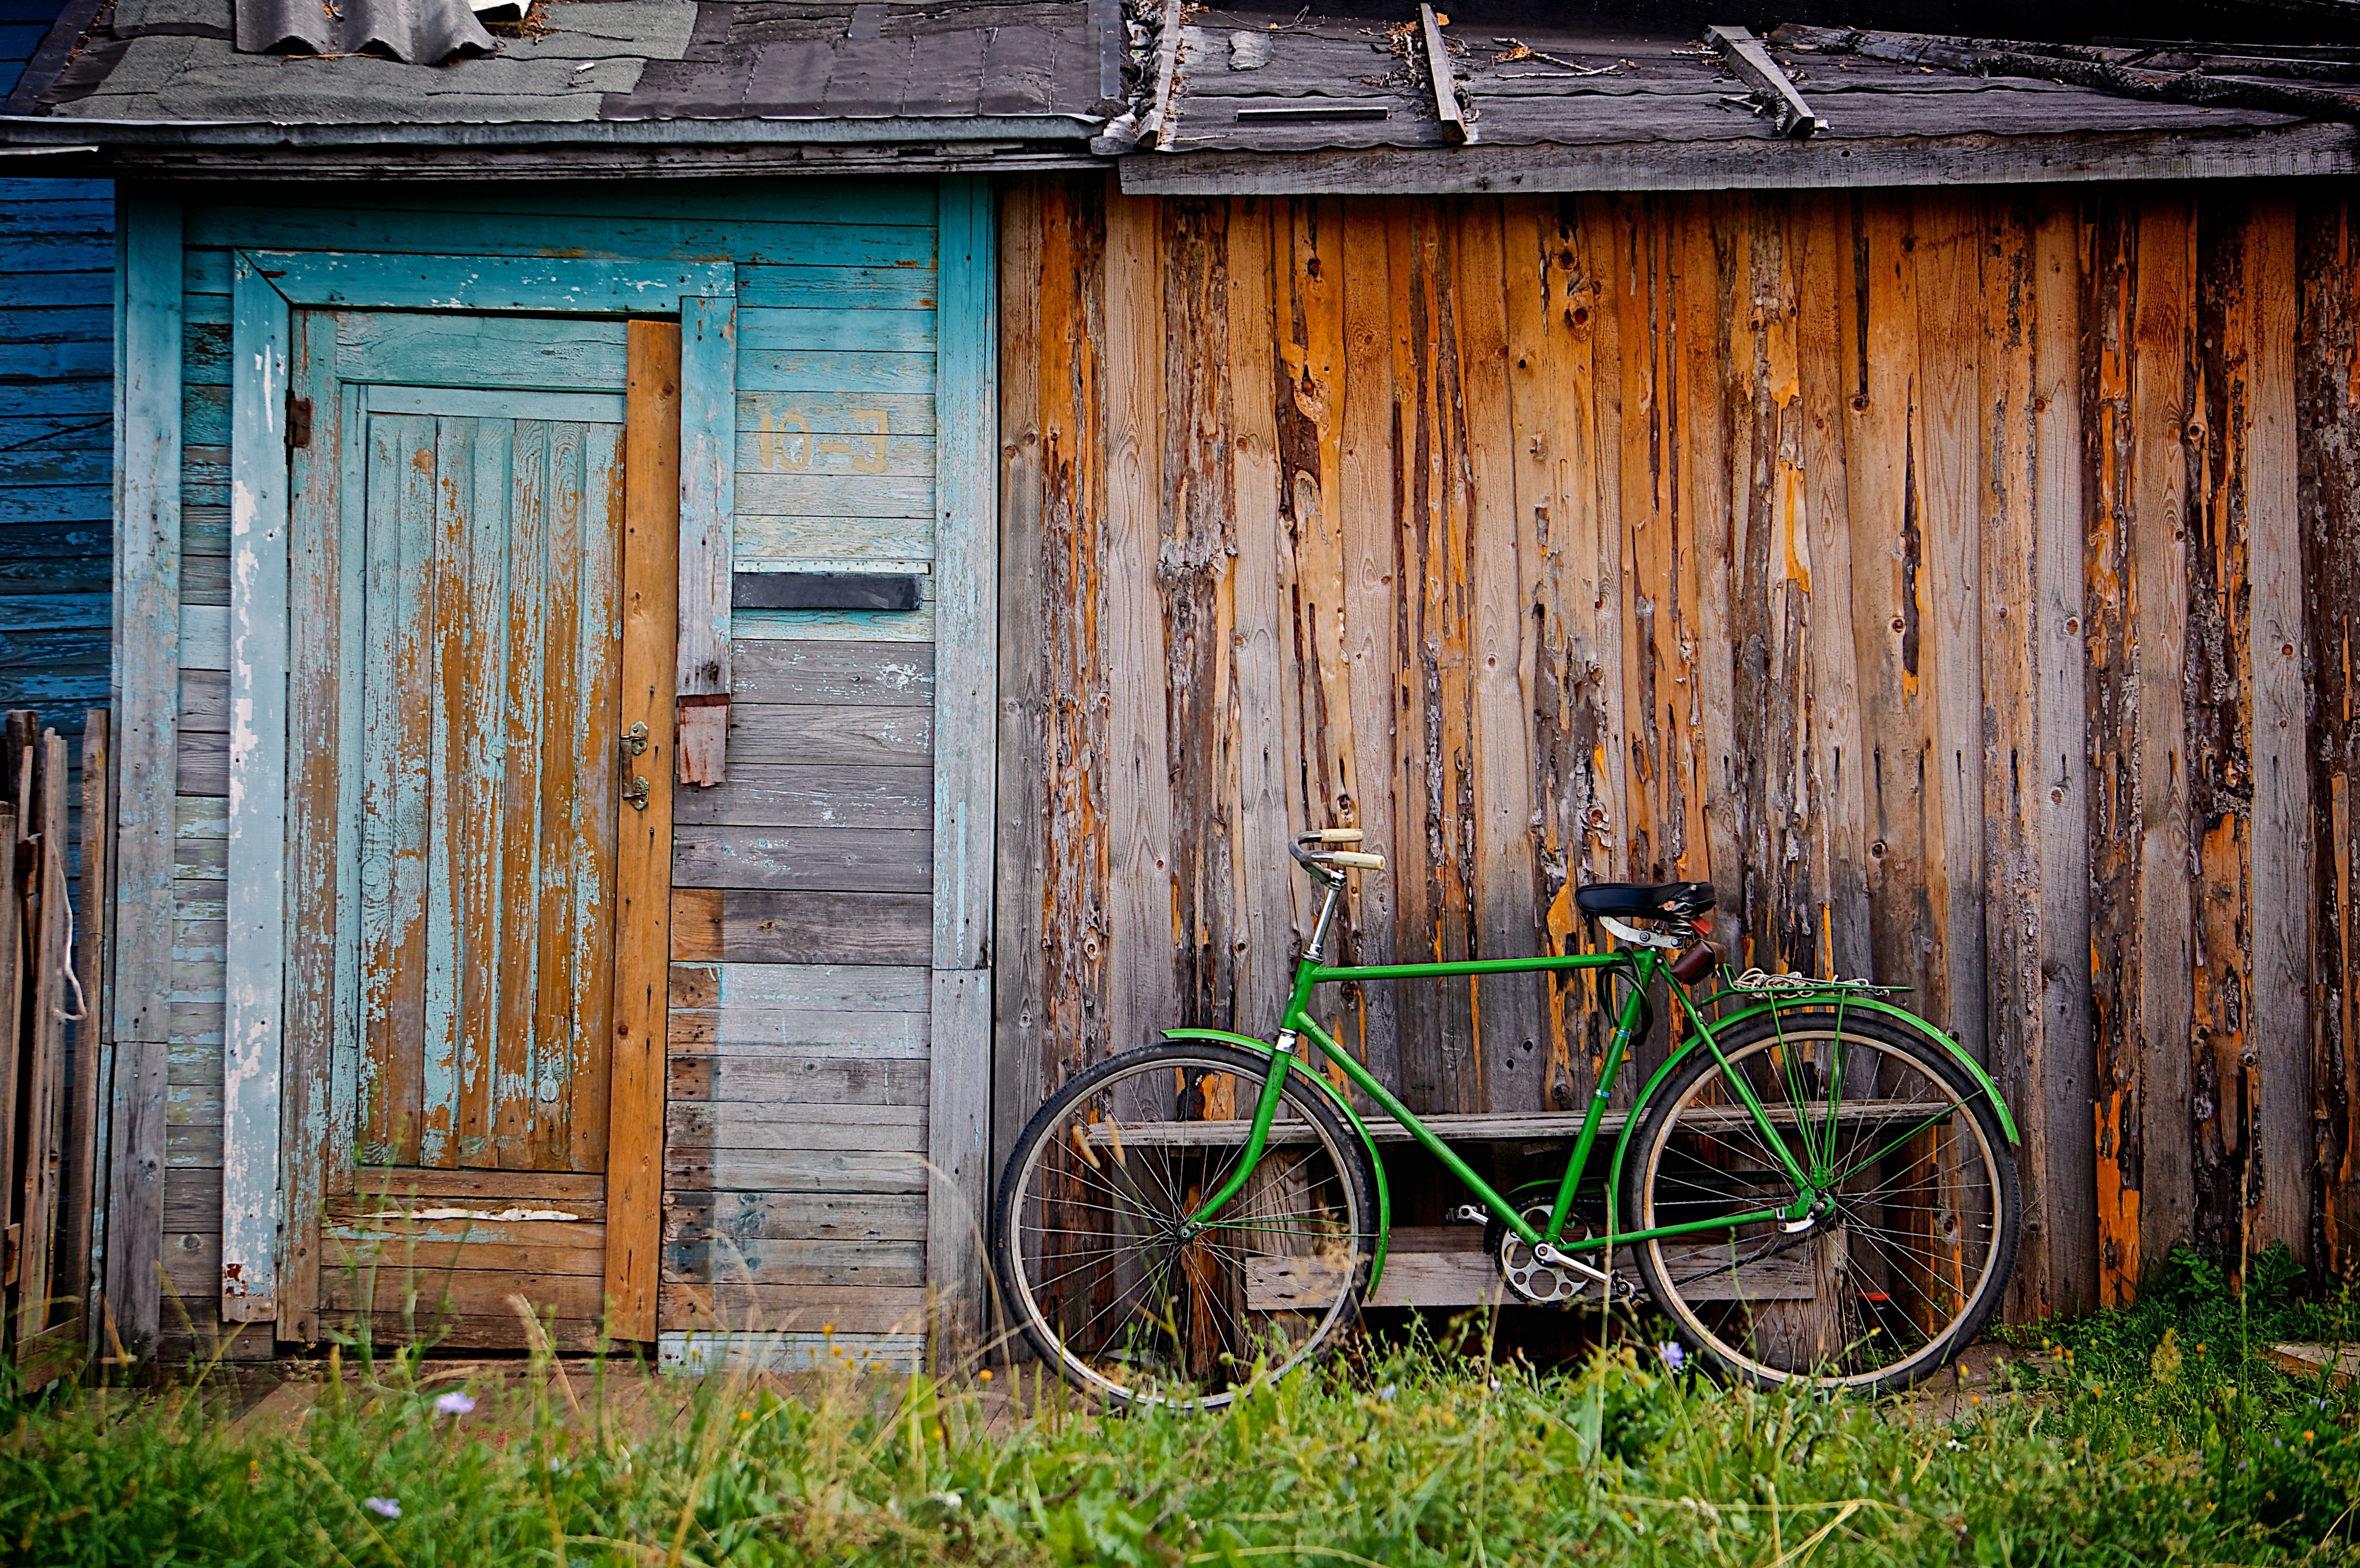
nature, grass, wood, house, window, old, bicycle, bike, home, wall, shed, rustic, shack, rural, green, cabin, cottage, yard, rural area, wooden shack, urban area, green bike, farm house farm